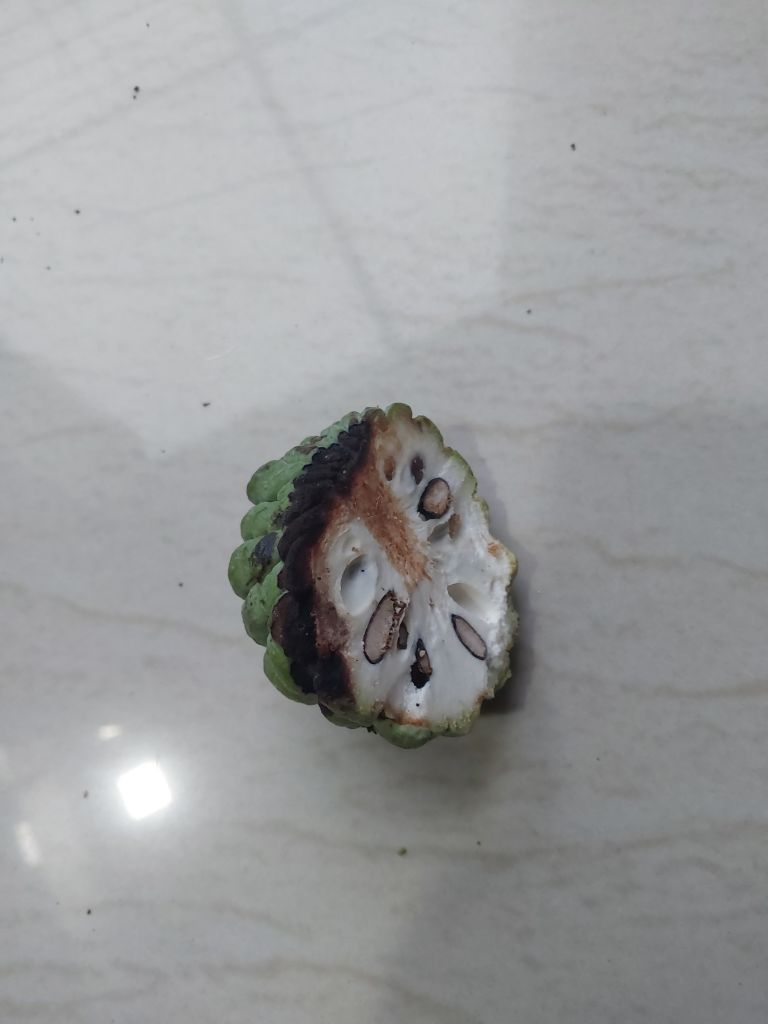
Disease label: Diplodia Rot